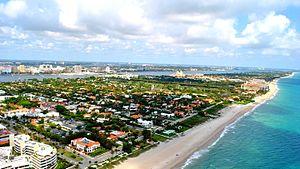
Lilly Pulitzer, née le 10 novembre 1931 à Roslyn et morte le 7 avril 2013 à Palm Beach, est une milliardaire, socialite et styliste américaine. Elle est la créatrice d'une marque de robes à motifs colorées, dites « robes Lilly », l'un des symboles du style preppy de l'Amérique prospère et insouciante des années 1960, qui participèrent également d'un assouplissement des codes vestimentaires.
Palm Beach est une ville américaine incorporée située dans le comté de Palm Beach en Floride, lequel fait partie de l'aire métropolitaine de Miami.